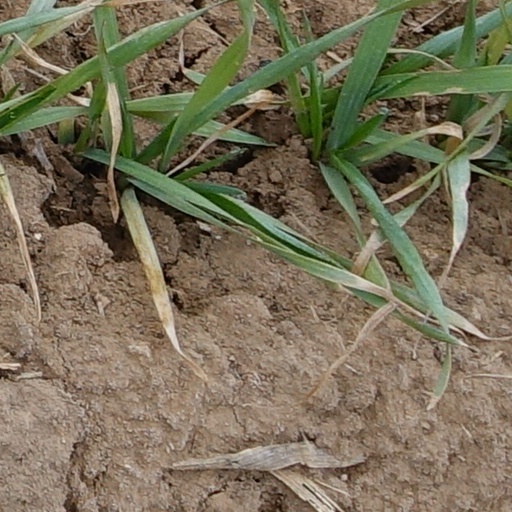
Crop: wheat